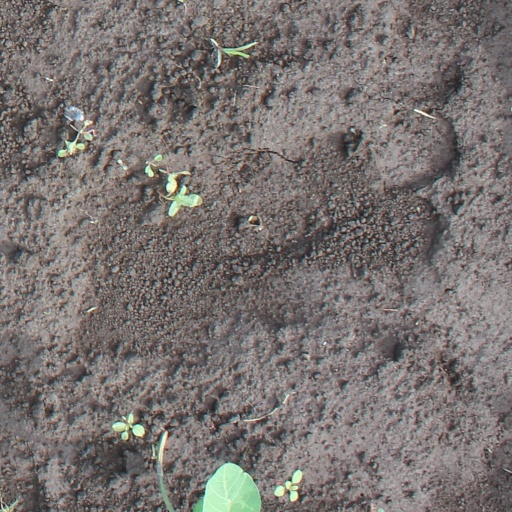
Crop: soybean